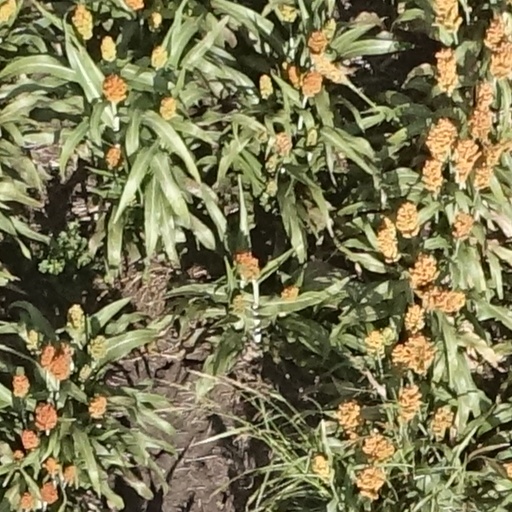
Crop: sorghum